Question: Please indicate a possible affordance area of the sit_on_bench that can be used for sitting
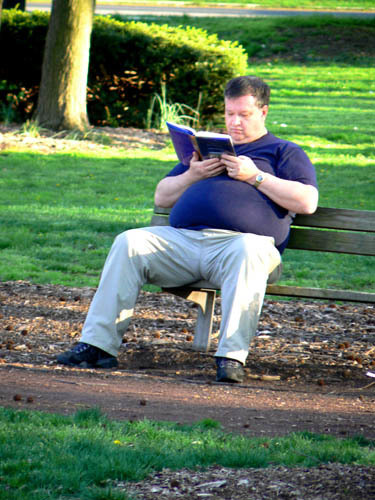
Answer: [172, 263.5, 373, 295.5]